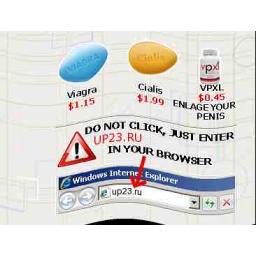
N the green coat, or that vulgar creature in the